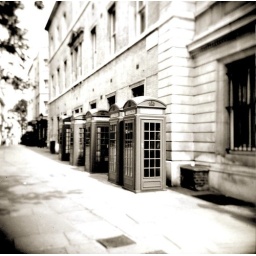
I love seeing the old telephone boxes around london